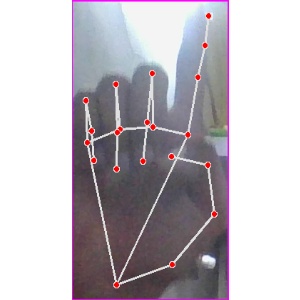
अक्षर: क